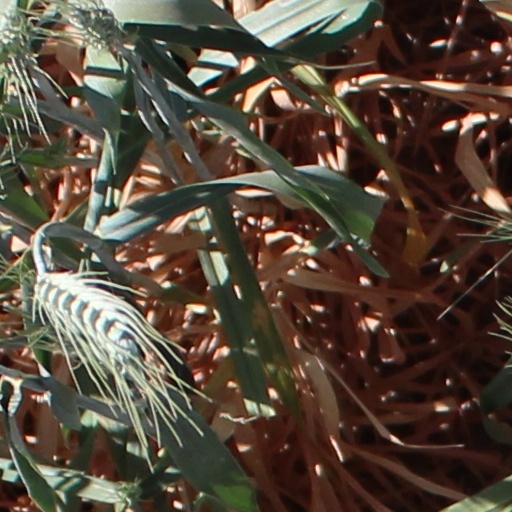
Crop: wheat